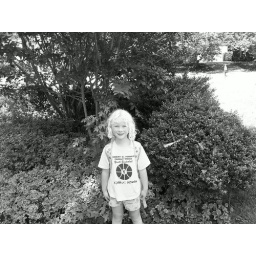
(Accidentally in black and white because I was playing with my new phone)